Pinchas Goldschmidt

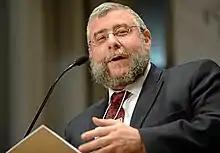
Goldschmidt at the WEF 2013

In January 2005, five hundred people, including newspaper editors, public intellectuals and nineteen Duma deputies published an appeal to the Prosecutor General of Russia calling for the closure of Jewish organized life in Russia. A subsequent television call-in show, during which 100,000 people phoned in, said that 54% of the participants supported the idea of banning all Jewish organizations in Russia. Goldschmidt wrote a response addressed to Dmitriy Rogozin, leader of the nationalist Rodina (Motherland) party, who then apologized and distanced himself from the petition.